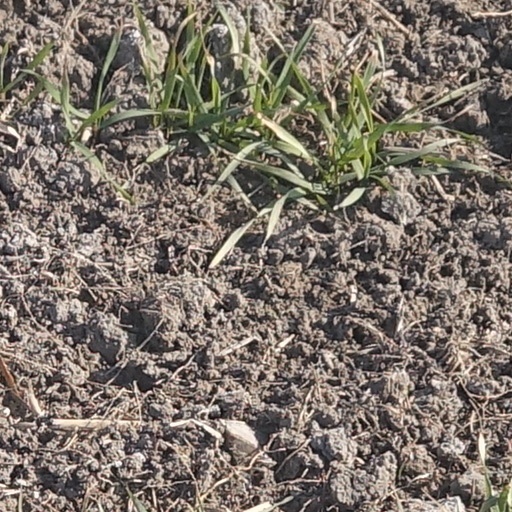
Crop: wheat